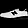
Label: Sneaker